NetCenter

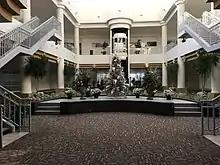
The interior of NetCenter in front of the original mall elevator.

Netcenter, located in the independent city of Hampton, Virginia, is a former shopping mall redeveloped beginning in 2000 and converted into a business center with supporting retail, personal services and food service amenities. It was the first of its kind in the Hampton Roads region.